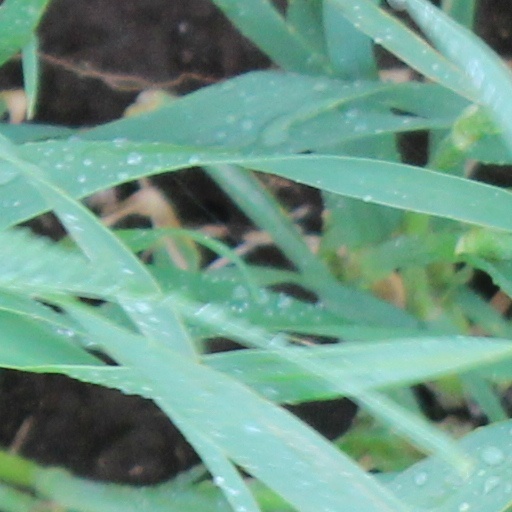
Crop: wheat